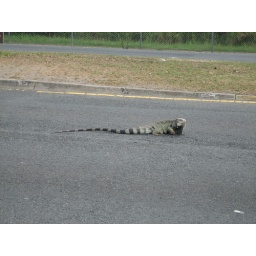
Iguana trying to cross the street in San Juan